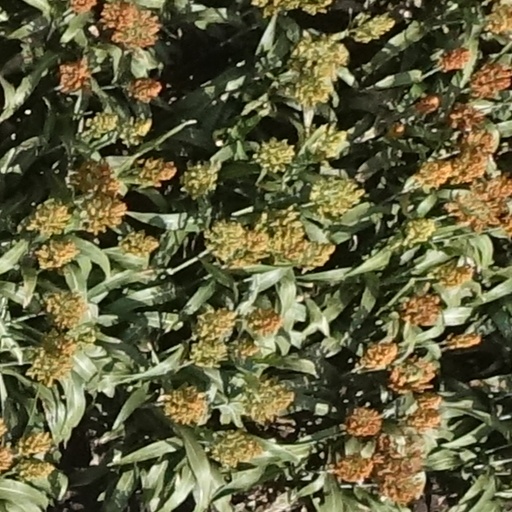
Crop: sorghum